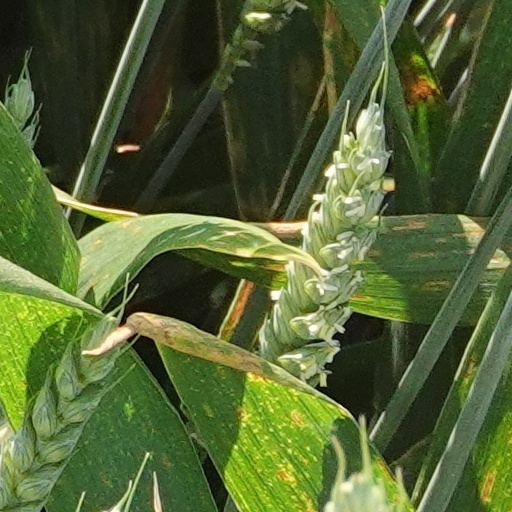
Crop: wheat